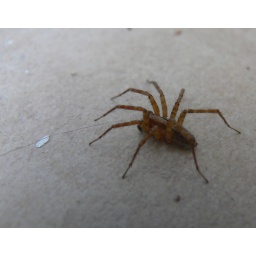
Shortly after his/her photo shoot, spidey was whisked away in a plastic cup to the back yard.